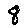
Label: 8